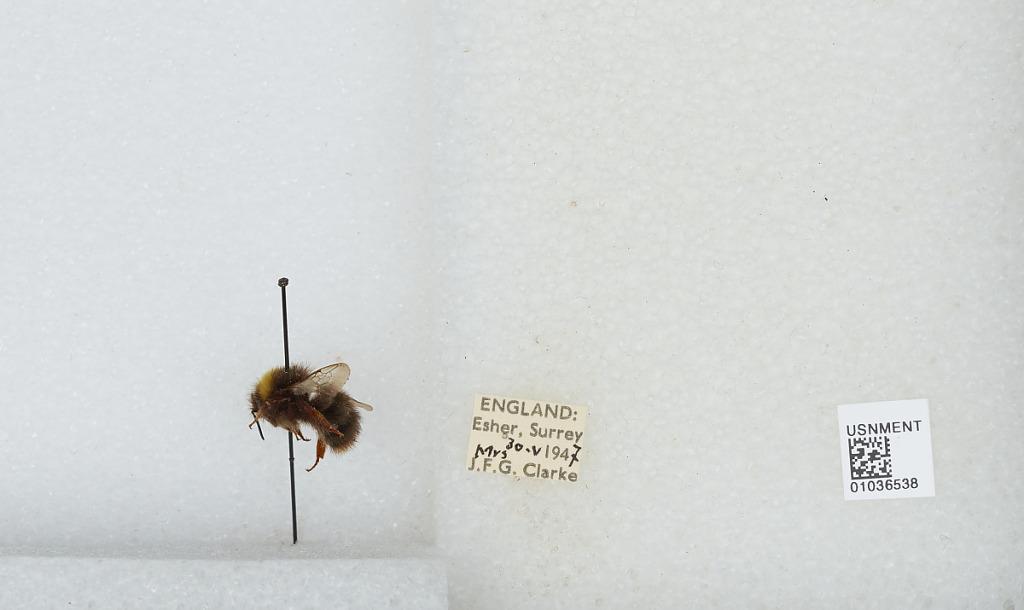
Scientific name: Bombus (Pyrobombus) pratorum (Linnaeus)
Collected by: J. Clarke
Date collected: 1947-5-30
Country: United Kingdom
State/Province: England
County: Surrey
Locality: Esher
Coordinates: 51.3691, -0.365